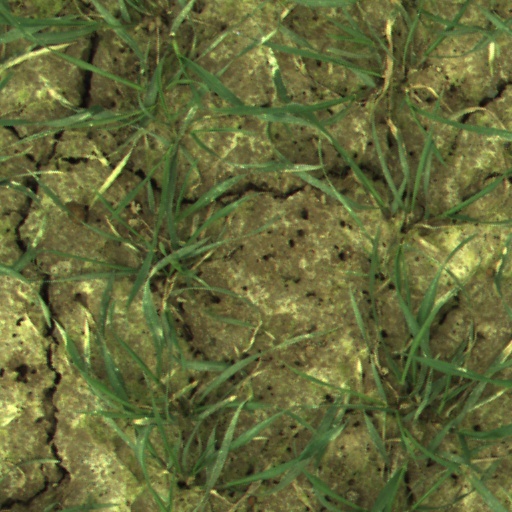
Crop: wheat